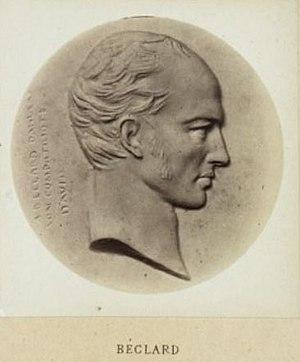
Pierre-Augustin Béclard, médaillon par David d'Angers in Les médaillons de David d'Angers réunis et publiés par son fils David d'Angers, Robert (1833-1912) 1867 BNF/Gallica
Pierre-Augustin Béclard, né le 12 octobre 1785 à Angers, mort le 17 octobre 1825 à Paris, est un médecin et anatomiste français.